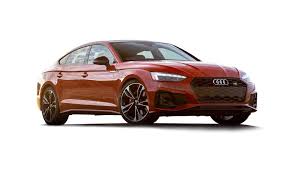
Label: noambulance